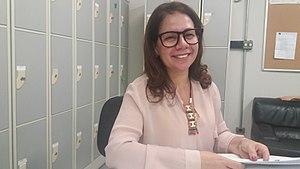
Cilene Victor da Silva est une journaliste, professeure universitaire, consultante et commentatrice de la télévision brésilienne. Actuellement, elle enseigne à Faculdade Cásper Líbero. Elle est une référence dans le domaine de la communication des risques de catastrophe et du journalisme scientifique et de l'environnement.